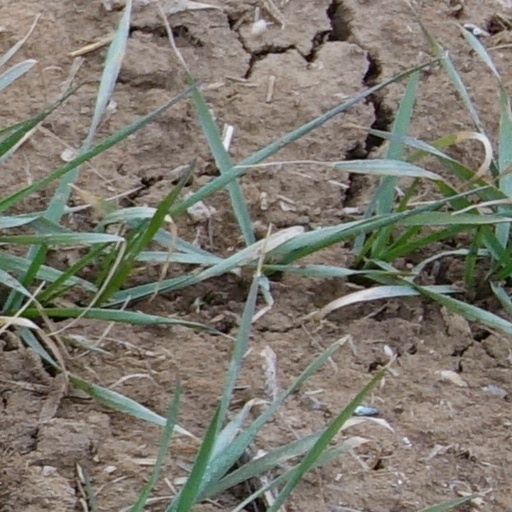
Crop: wheat